Svilengrad

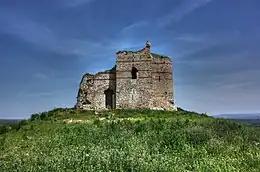
Bukelon Fortress

In 1529 a bridge was built on the Maritsa River, representing a significant facility for its time. The bridge now connects the two parts of Svilengrad. A new settlement appeared around the bridge - Jesir Mustafa Pasha, which became a town in the second half of the 16th century.